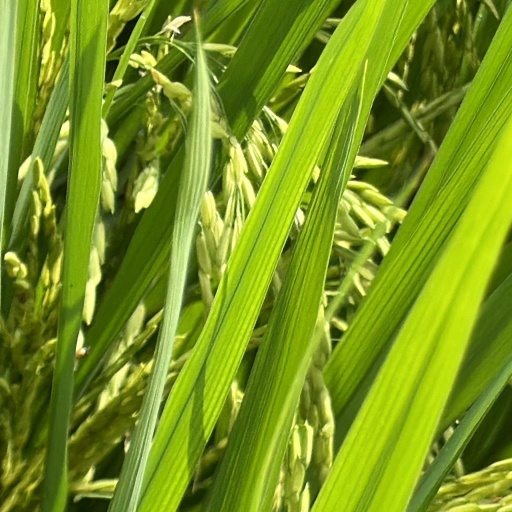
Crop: rice